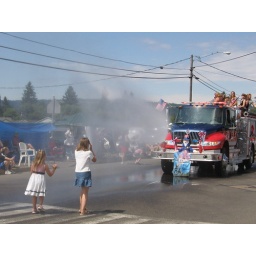
The fire truck sprayed water at the crowd as it went by blaring its siren.